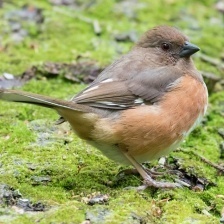
Species: EASTERN TOWEE
Scientific name: PIPILO ERYTHROPHTHALMUS